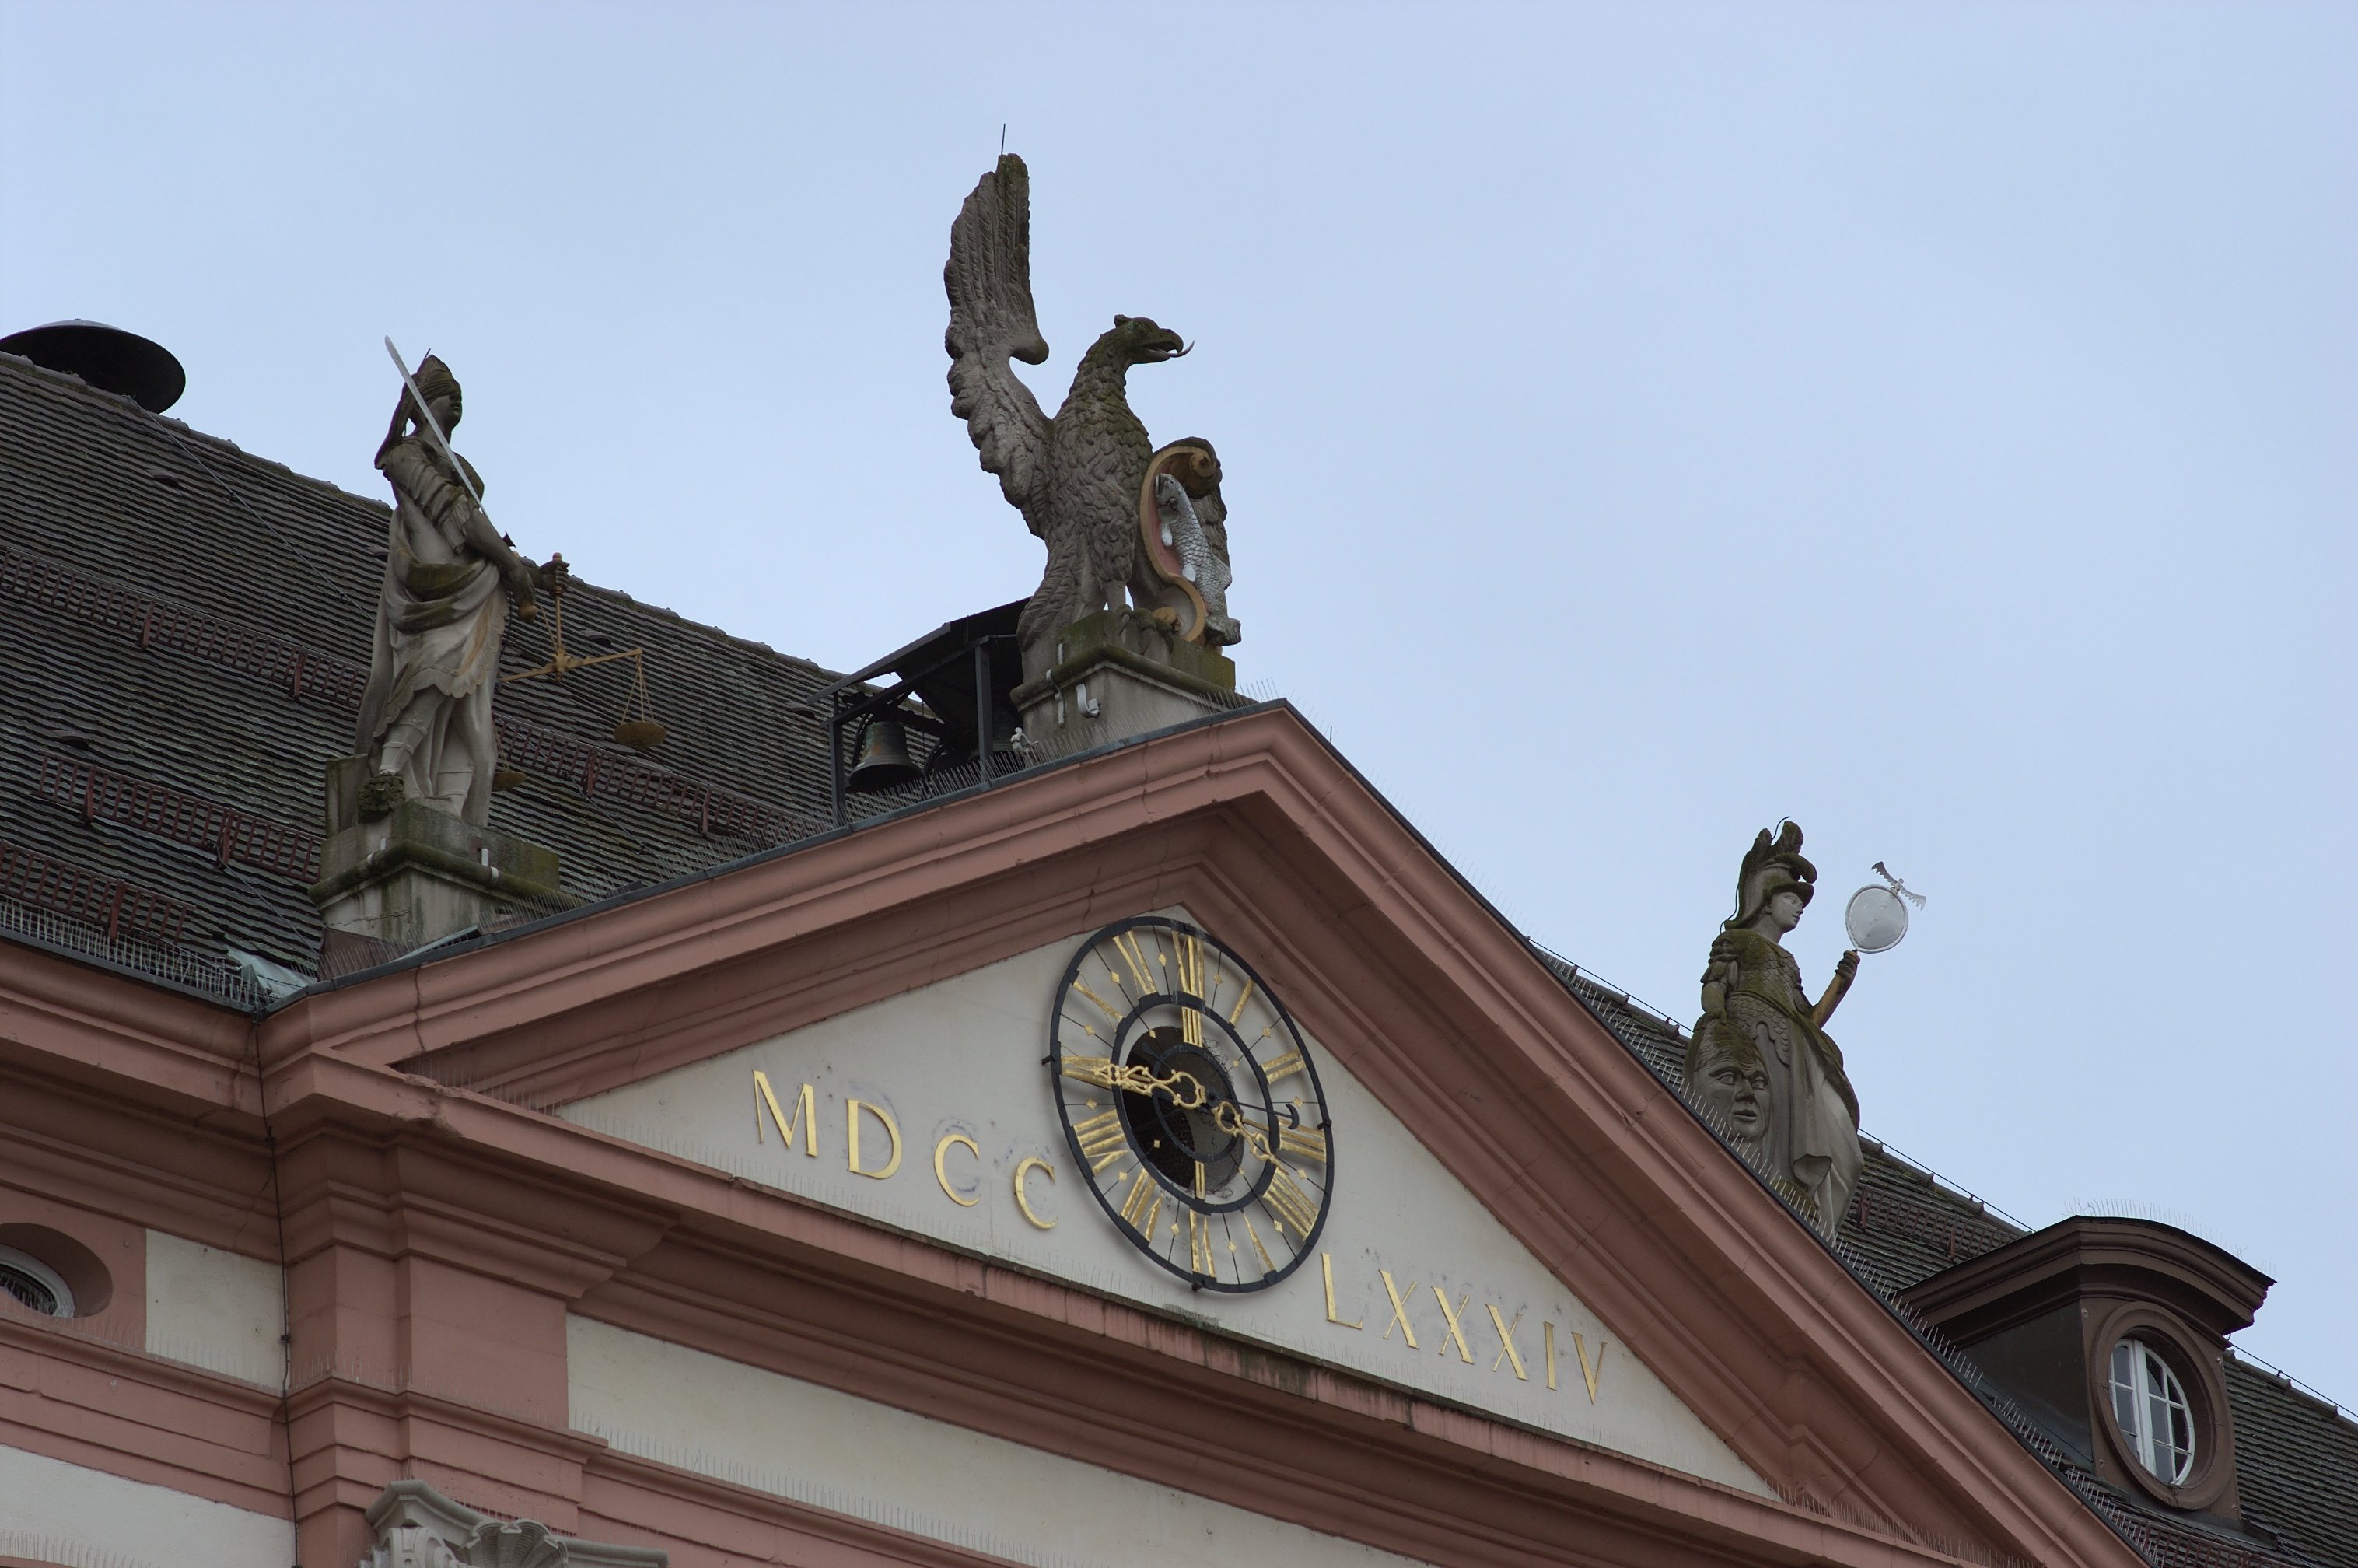
monument, statue, landmark, place of worship, sculpture, blackforest, rawtherapee, germany, deutschland, walimex, samyang, pentax, schwarzwald, 85mm, 2010, lenstagged, steffenzahn, k100d, justpentax, iamflickr, 85mmf14, walimex85mm, walimexpro8514if, gengenbach, badenw rttemberg